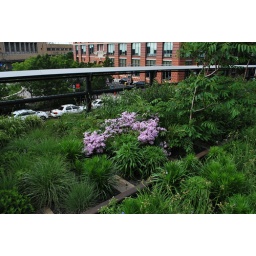
flowers by the railroad tracks